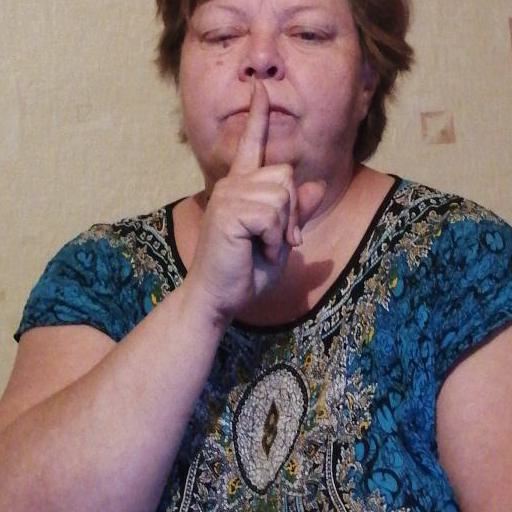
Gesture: mute